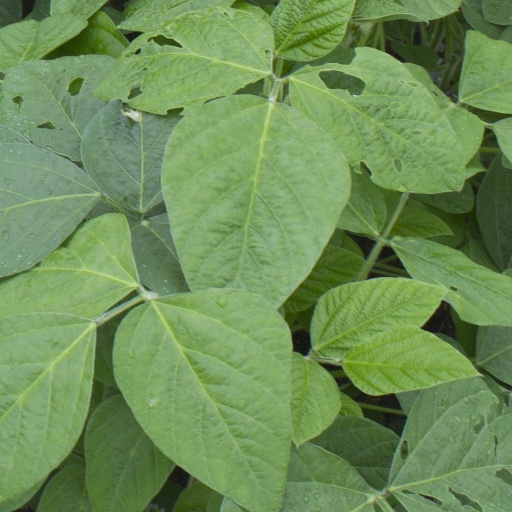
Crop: soybean